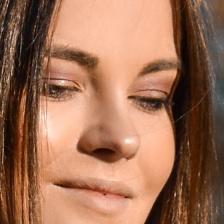
Label: faces